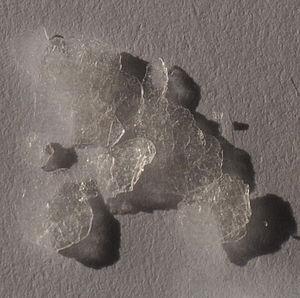
L'heneicosane est l'alcane linéaire de formule brute C₂₁H₄₄. C'est aussi le nom générique des isomères de formule C₂₁H₄₄.